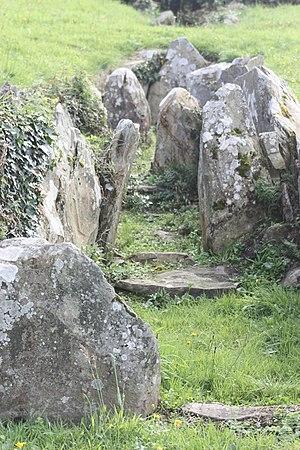
Cette liste non exhaustive recense les principaux sites mégalithiques du comté de Down.